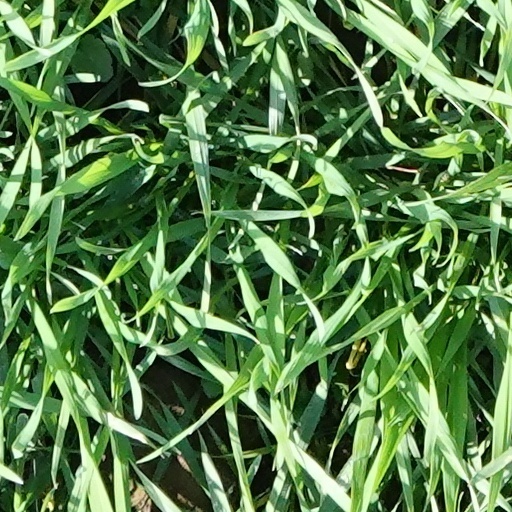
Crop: wheat